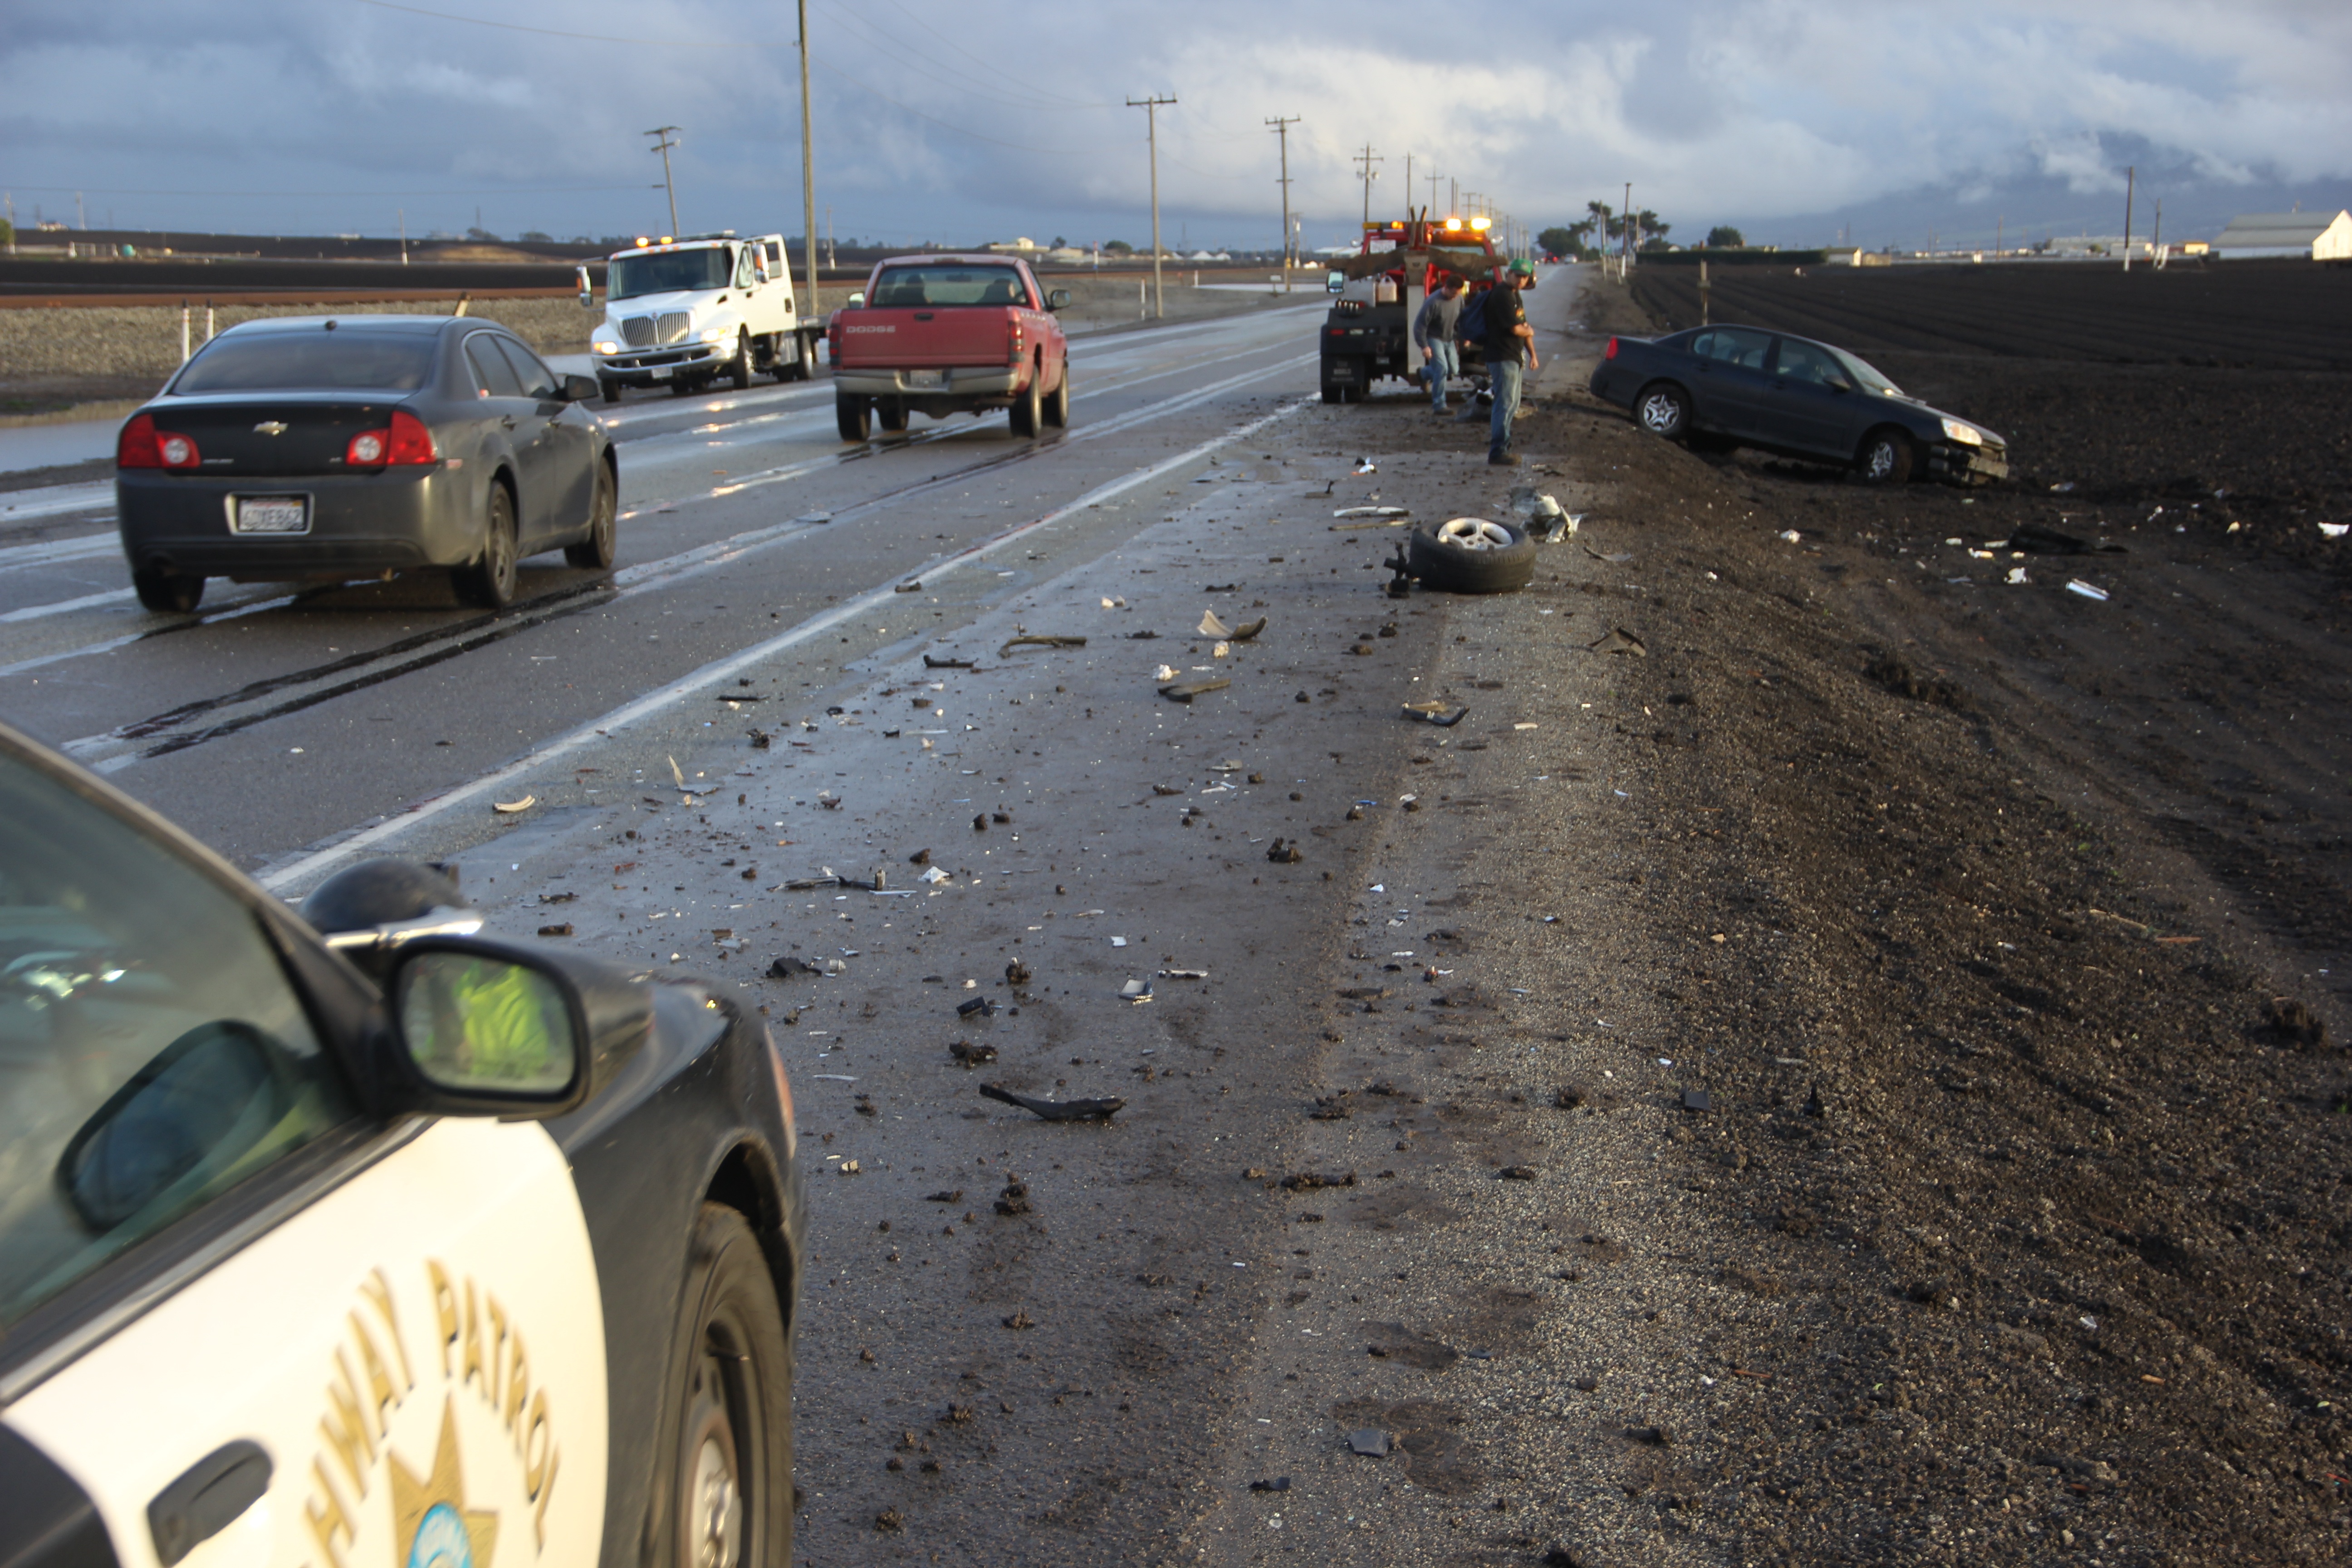
road, traffic, car, automobile, cloudy, highway, driving, asphalt, vehicle, lane, crash, help, roadside, infrastructure, accident, damage, emergency, car accident, road surface